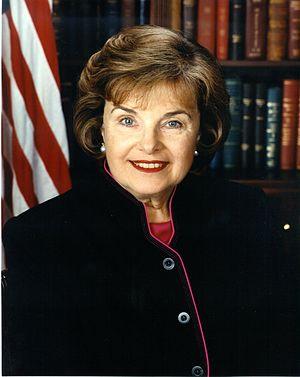
Dianne Berman Feinstein, née Emiel Goldman le 22 juin 1933 à San Francisco, est une femme politique américaine, membre du Parti démocrate et sénatrice pour la Californie au Congrès des États-Unis depuis 1992, après avoir été maire de San Francisco de 1978 à 1988.